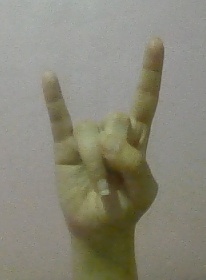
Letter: la